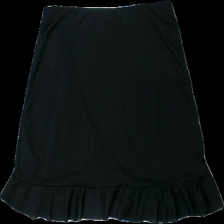
View: back
Type: Skirt
Category: Ladies
Brand: Gina Tricot
Colors: Black
Material: 100% polyester
Cut: Regular
Size: M
Season: All
Price range: 50-100
Recommended usage: Reuse
Description: svart kjol